Paul Licuria

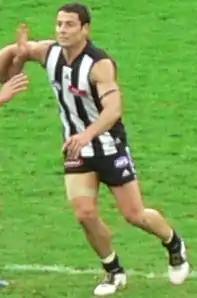
Licuria playing for Collingwood during the 2006 AFL season

Paul Licuria (born 4 January 1978) is a former professional Australian rules footballer who played for the Sydney Swans and Collingwood Football Club in the Australian Football League (AFL).